USS Oglala

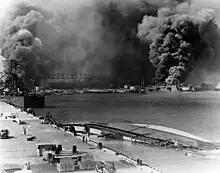
"Oglala" capsized at Pearl Harbor, is on the left.

In 1941, "Oglala" became the flagship of Rear Admiral William R. Furlong, commander of minecraft for the Battle Force of the Pacific Fleet.